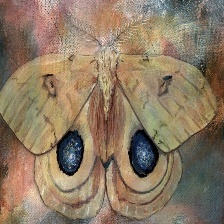
Species: IO MOTH